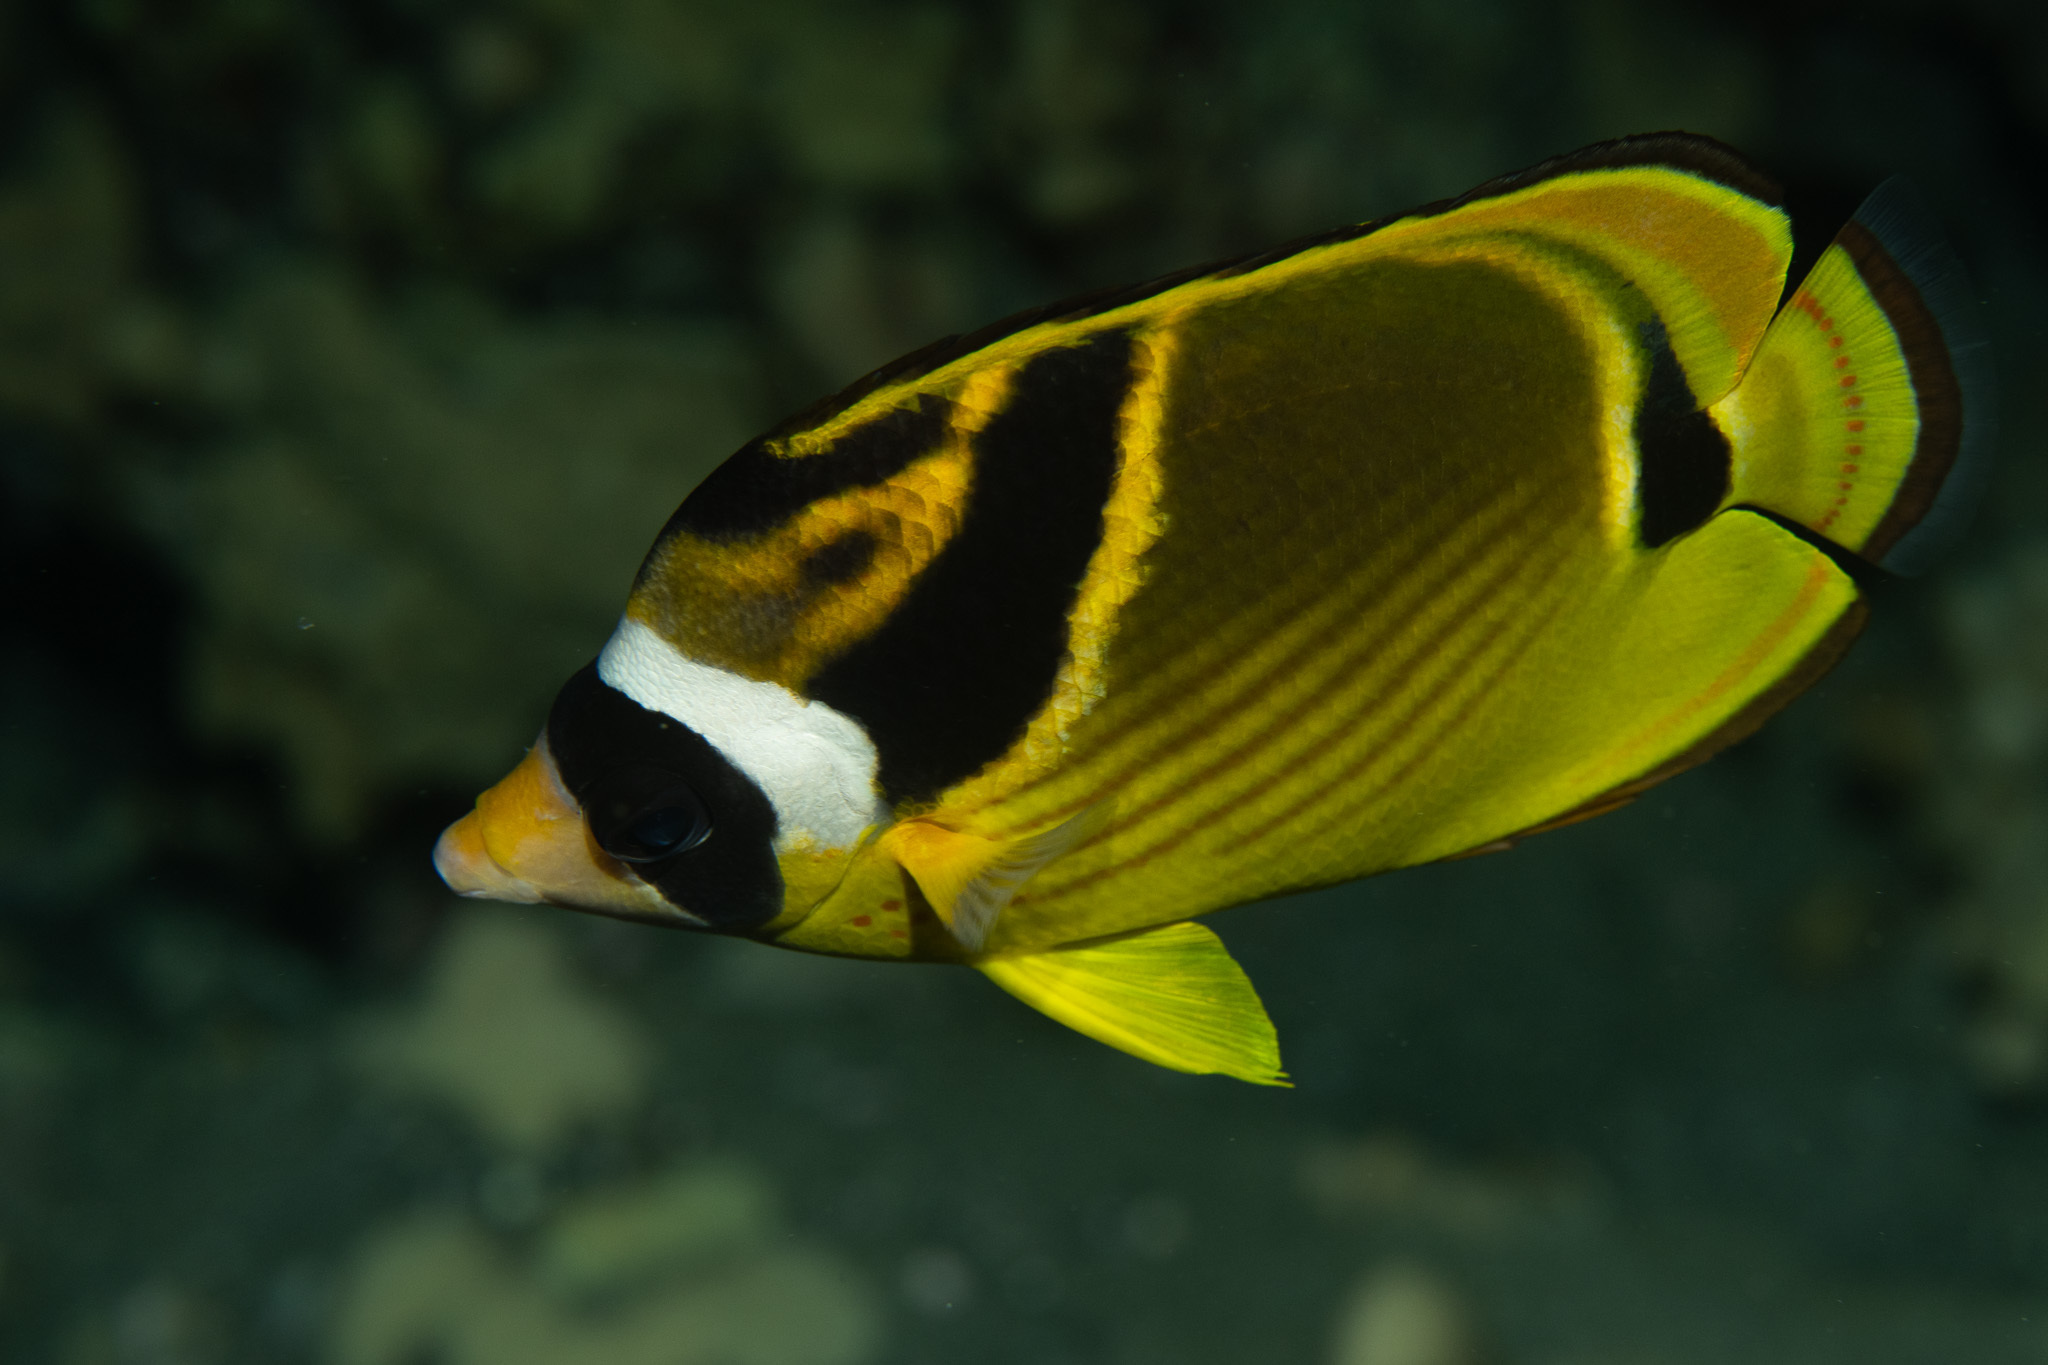
Chaetodon lunula (Raccoon Butterflyfish)